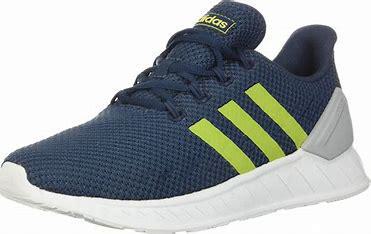
Brand: Adidas
Model: Questar Flow